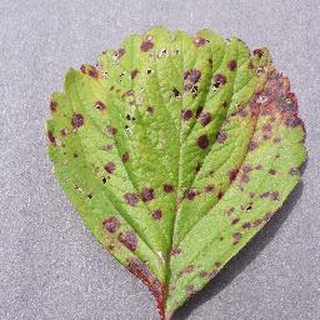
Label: strawberry_leaf_scorch